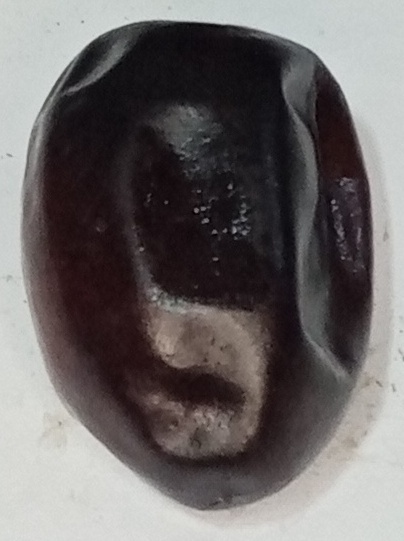
Variety: kupro
Size: large
Grade: grade-1